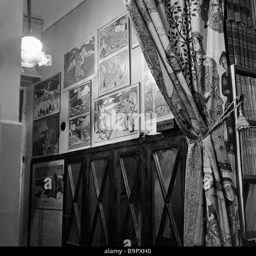
folk style prints made by dramatist and painting artist of the world s first non figurative painters